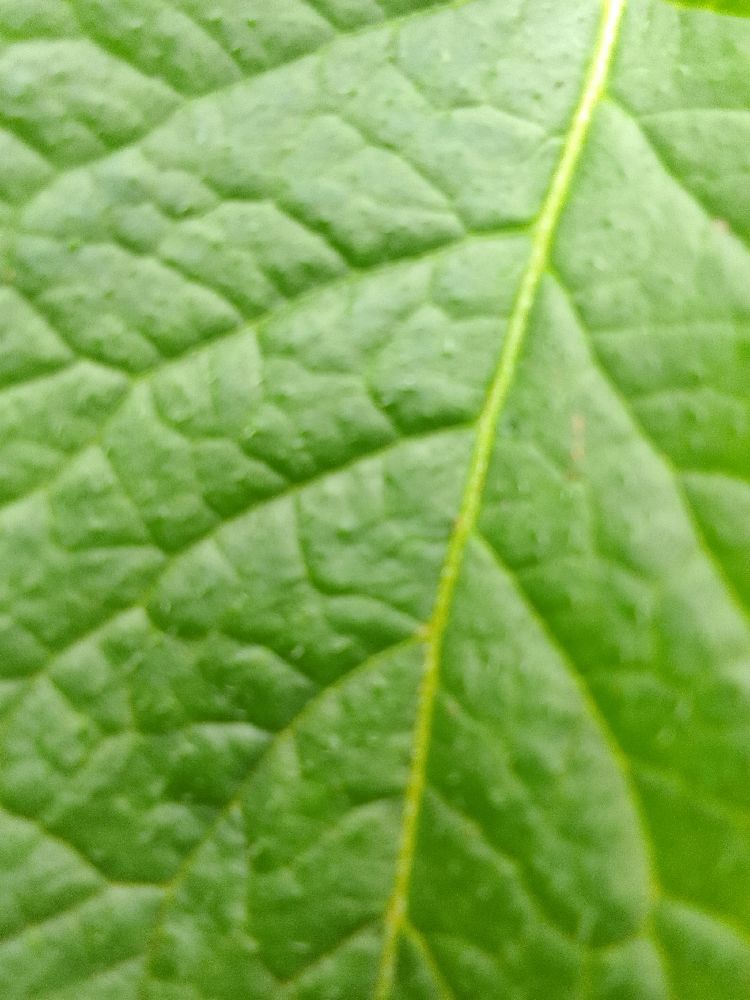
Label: Healthy